Iraq–Kuwait relations

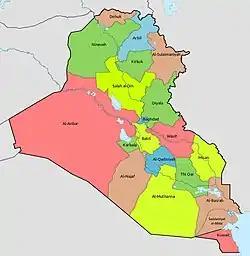
Kuwaiti territory was temporarily annexed and proclaimed by Saddam Hussein as a governorate of Iraq during the Gulf War

In 1990, Iraq accused Kuwait of stealing Iraqi oil through slant drilling, however some Iraqi sources indicated Saddam Hussein's decision to attack Kuwait was made only a few months before the actual invasion. According to oil workers in the area, Iraq's slant drilling claim was fabricated, as "oil flows easily from the Rumaila field without any need for these techniques." There were several reasons for the Iraq move, including Iraq's inability to pay more than $80 billion that had been borrowed to finance the war with Iran and also Kuwaiti overproduction of oil which kept oil revenues down for Iraq. The invasion started on 2 August 1990, and within two days of intense combat, most of the Kuwaiti Armed Forces were either overrun by the Iraqi Republican Guard or escaped to neighboring Saudi Arabia and Bahrain. The state of Kuwait was annexed and proclaimed as Iraq's 19th province. During the Gulf War, Kuwait would soon be liberated by coalition forces. In July 1992 the matter of border demarcation was referred to the United Nations, which accurately mapped the boundary and then demarcated it on the ground, following the 1932 line with some small adjustments. The border initially was accepted by Kuwait but not Iraq. Iraq accepted the border in November 1994. Since the fall of the Ba'ath Party regime in Iraq, relations have significantly improved between the two states.